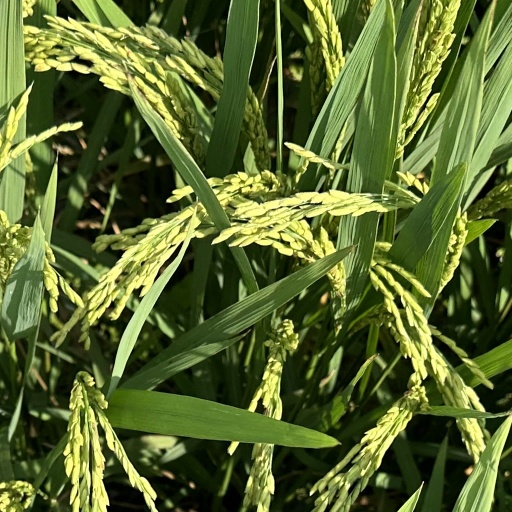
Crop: rice